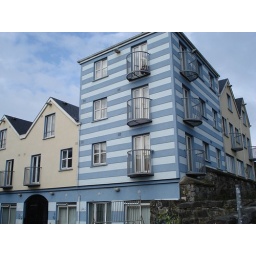
I totally want a house like this. Yeah, I live in the striped house. Can't miss it.